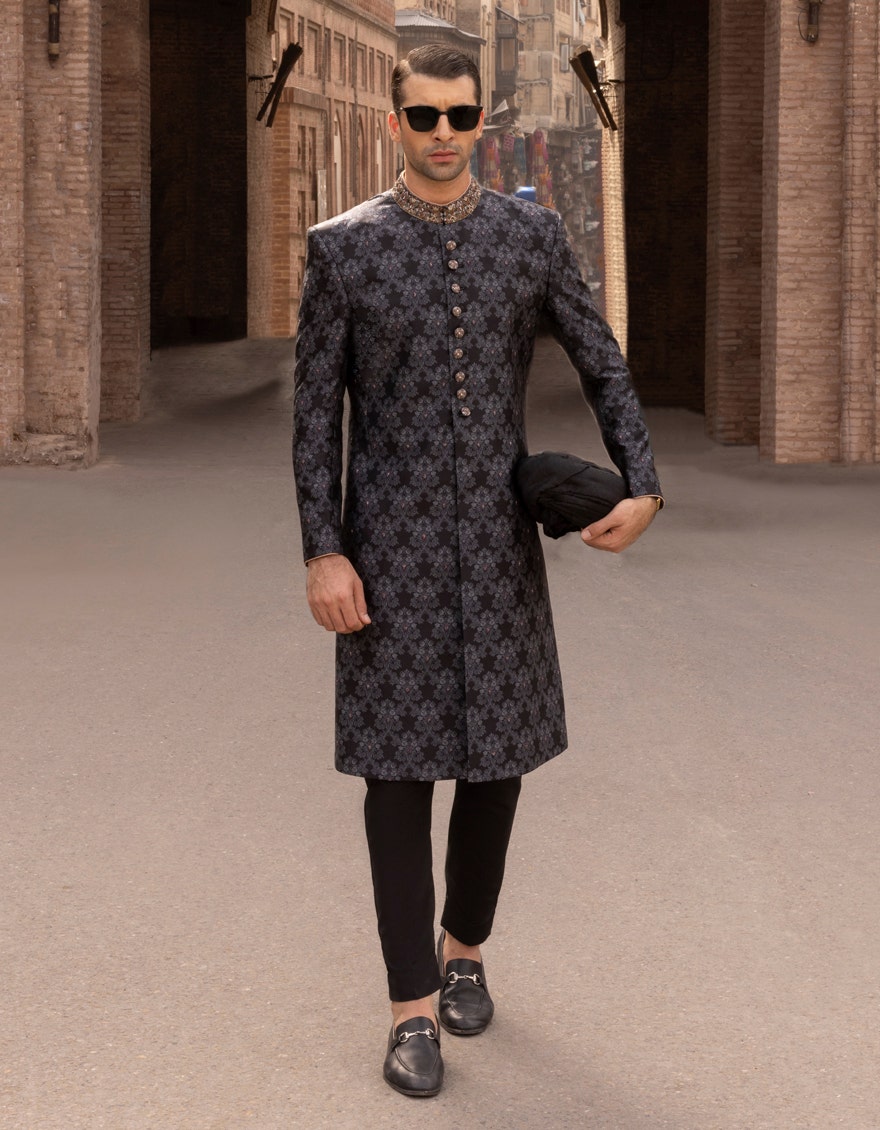
black karan jacquard sherwani